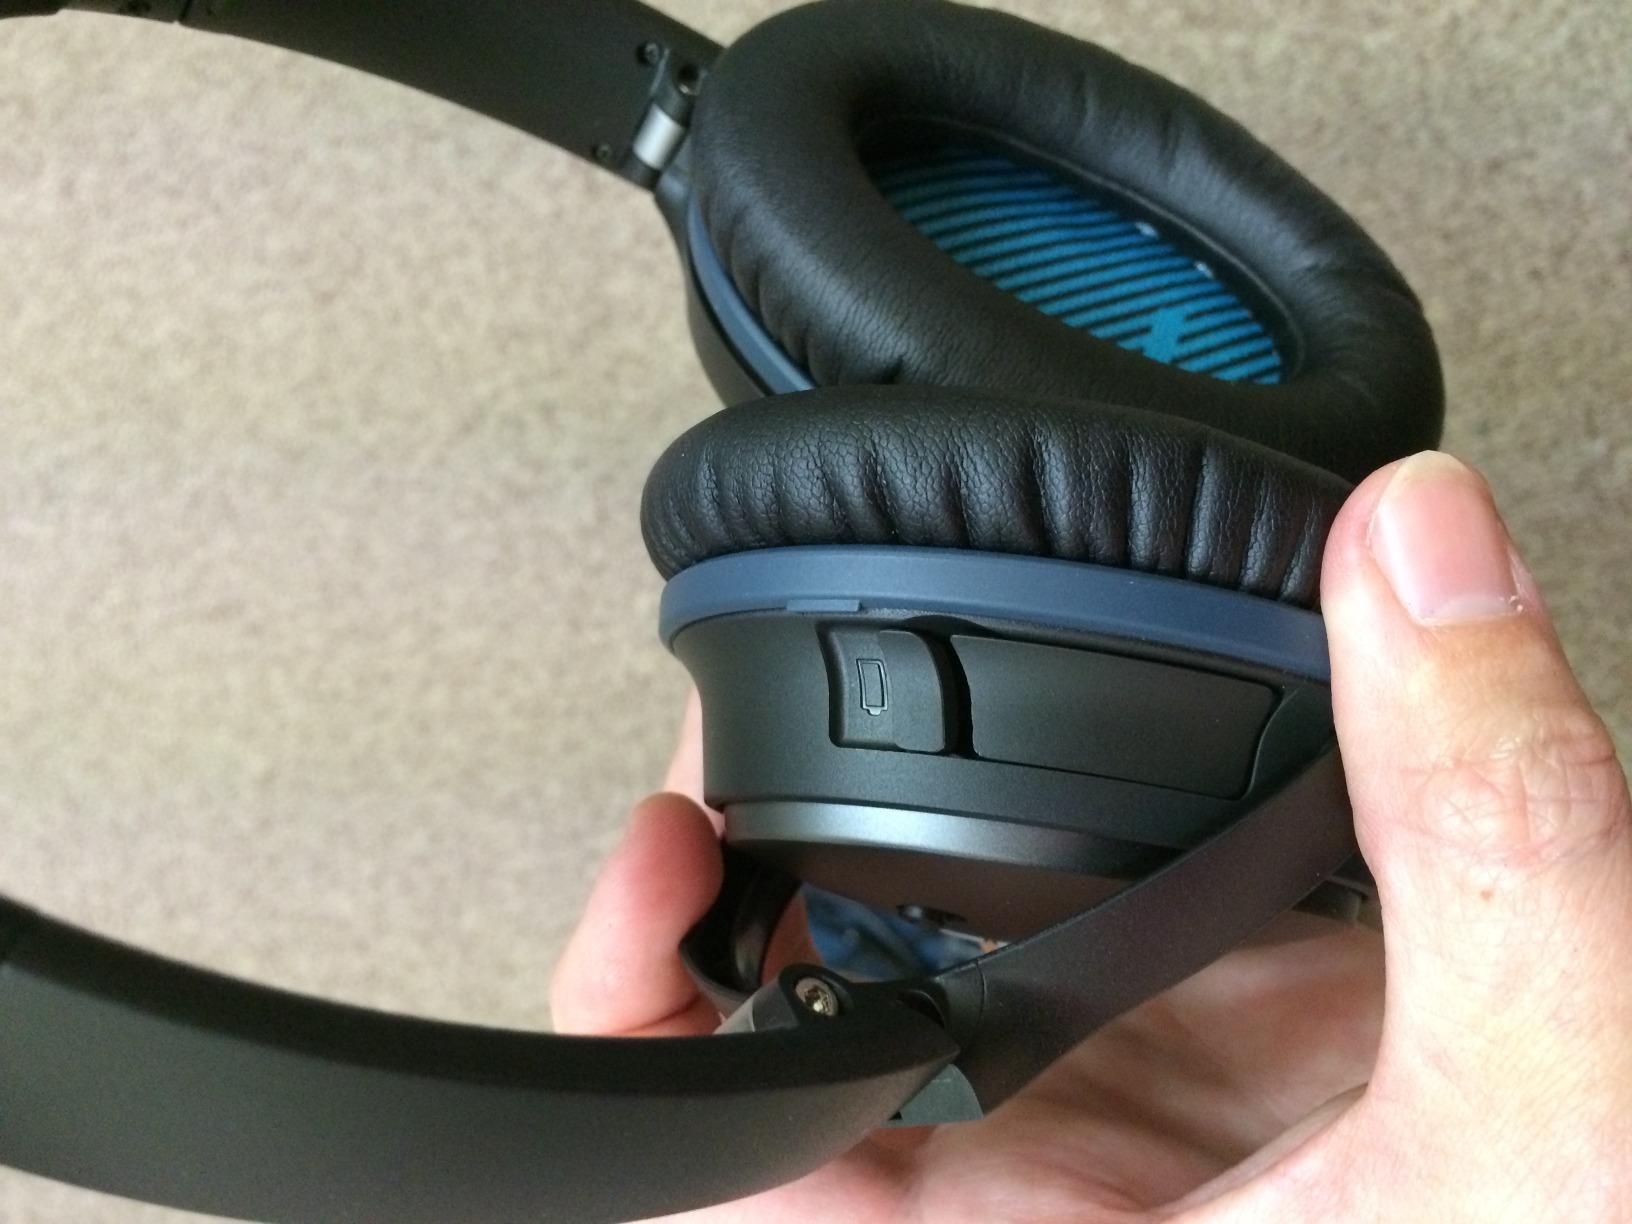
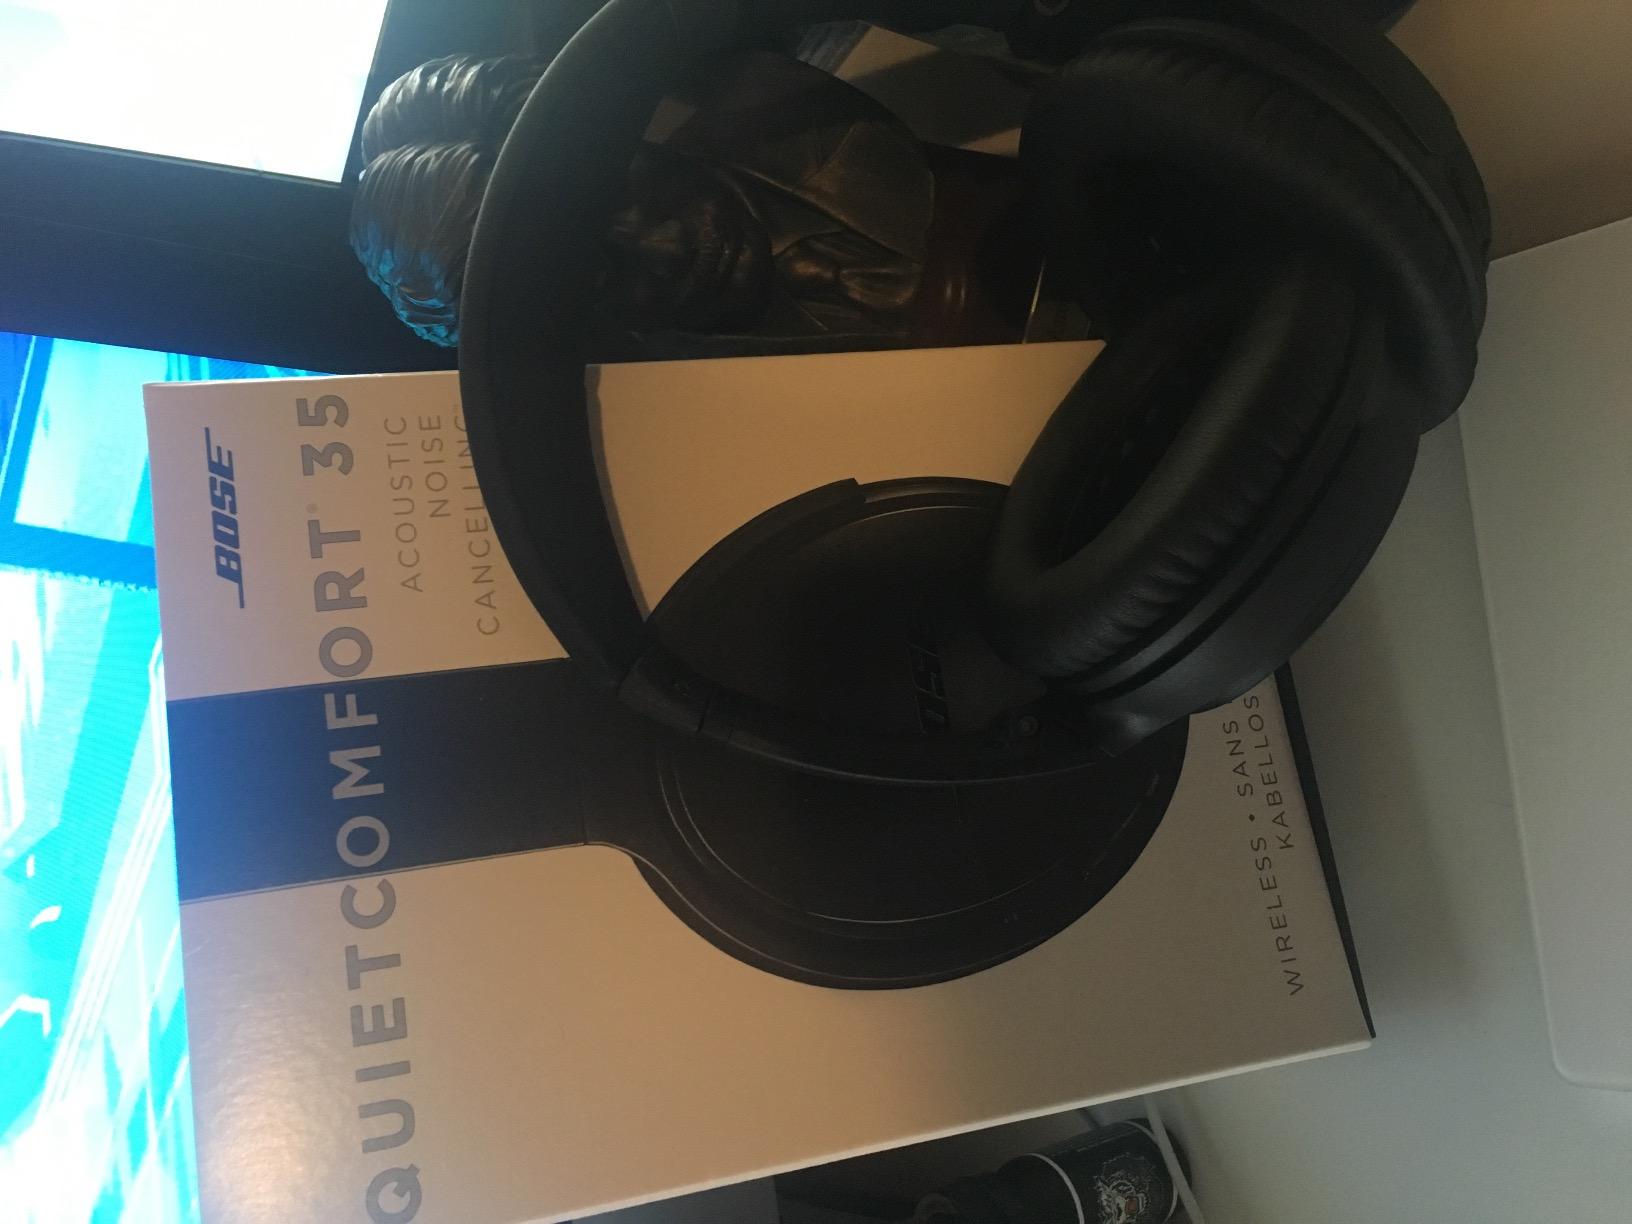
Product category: headphones
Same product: no